Joseph E. Kelleam

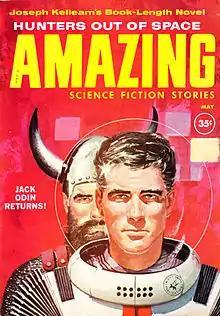
Kelleam's novel "Hunters Out of Space" was serialized in "Amazing Stories" in 1960

Joseph Everidge Kelleam (1913-1975), born in Boswell, Oklahoma, was an American writer. His first story, "Rust", appeared in "Astounding Science Fiction" in 1939.